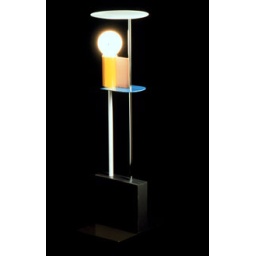
Piccadilly table lamp - designed by Gerard Taylor 1982.jpg